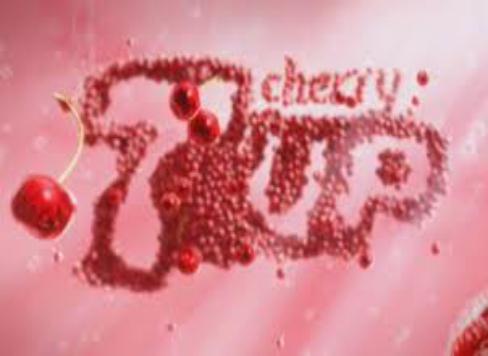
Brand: Cherry 7Up
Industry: Food